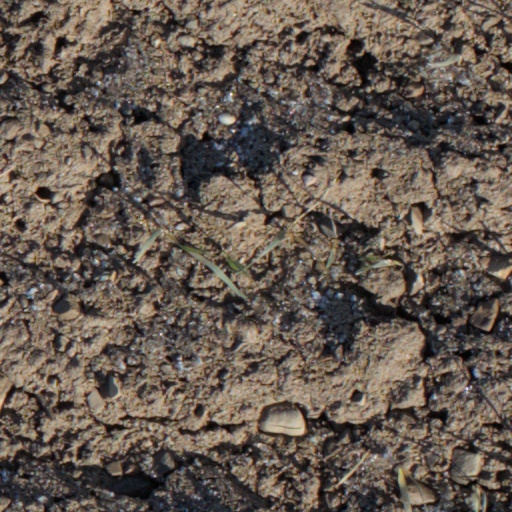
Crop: wheat